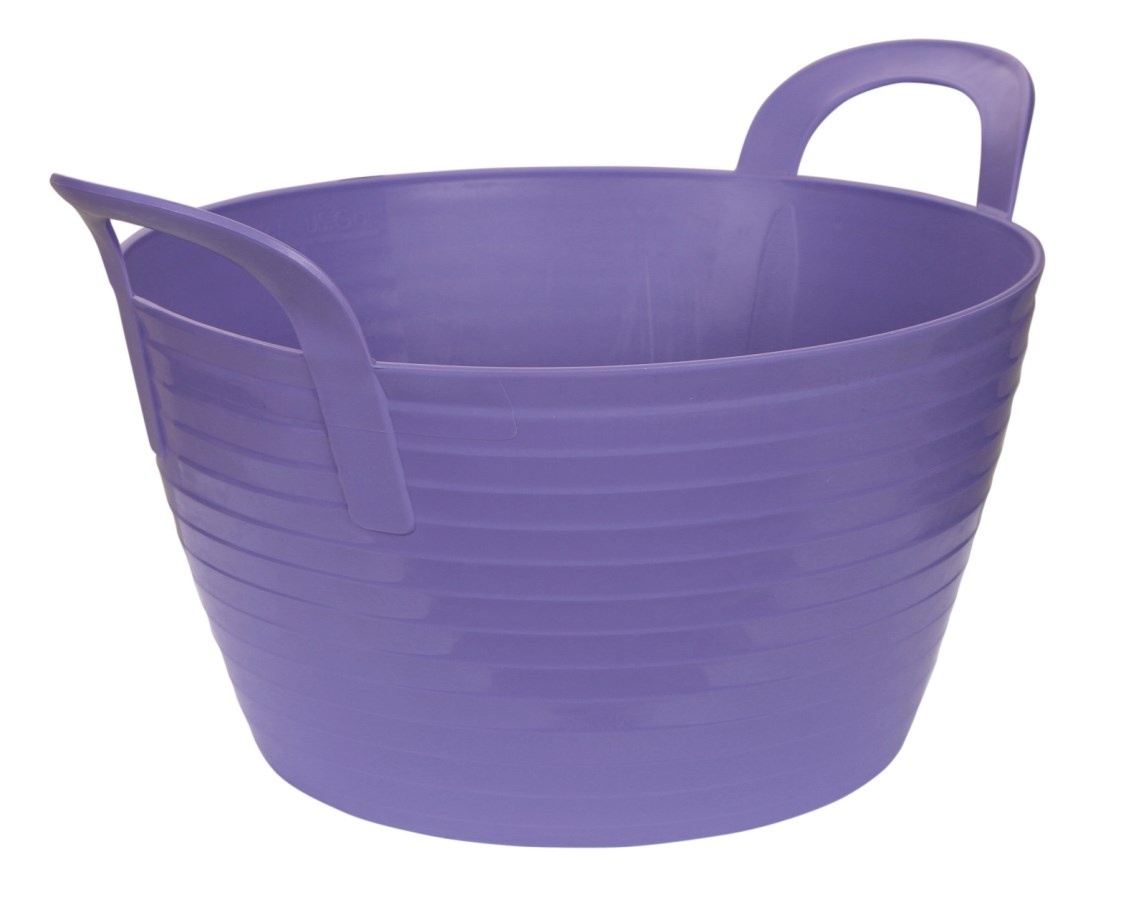
FlexBag 12l - lila
Multifunktionaler, robuster Kunststoffkorb mit zwei Griffen, der sich durch sein flexibles Material auszeichnet. Er kann sowohl beidhändig, als auch einhändig wie eine Tasche tranportiert werden. Bestens geeignet als Futtereimer, Gartenkorb für Laub und Abfälle oder Transportkorb im Haushalt. Trog mit zwei Griffen aus robustem, aber extrem flexiblem Kunststoff durch die Biegsamkeit des Materials auch einhändig wie eine Tasche transportierbar universell einsetzbar als Futter-, Transport- oder Putzzeugeimer praktisch auf der Weide und im Stall
Brand: Kerbl
Category: Home & Garden > Lawn & Garden > Gardening > Gardening Accessories